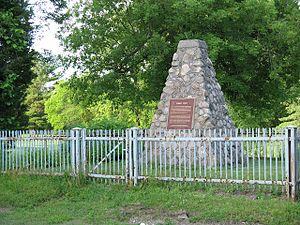
Voici la liste des lieux historiques nationaux du Canada situé en Ontario. En mai 2012, on compte 263 lieux historiques nationaux en Ontario, dont 37 sont administrés par Parcs Canada. À ce nombre, il faut ajouter aussi cinq sites qui ont perdu leur désignation. Pour les villes de Toronto, Ottawa et Kingston voir :
Cet article recense les lieux patrimoniaux du comté de Norfolk inscrits au répertoire des lieux patrimoniaux du Canada, qu'ils soient de niveau provincial, fédéral ou municipal.
Le fort Norfolk est une fortification construite à Turkey Point pendant la guerre anglo-américaine de 1812.